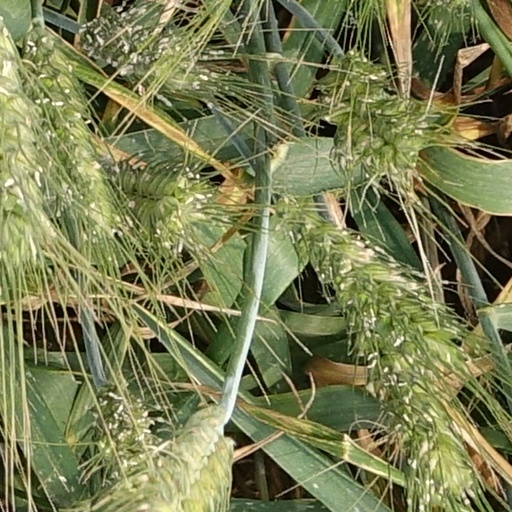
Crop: wheat